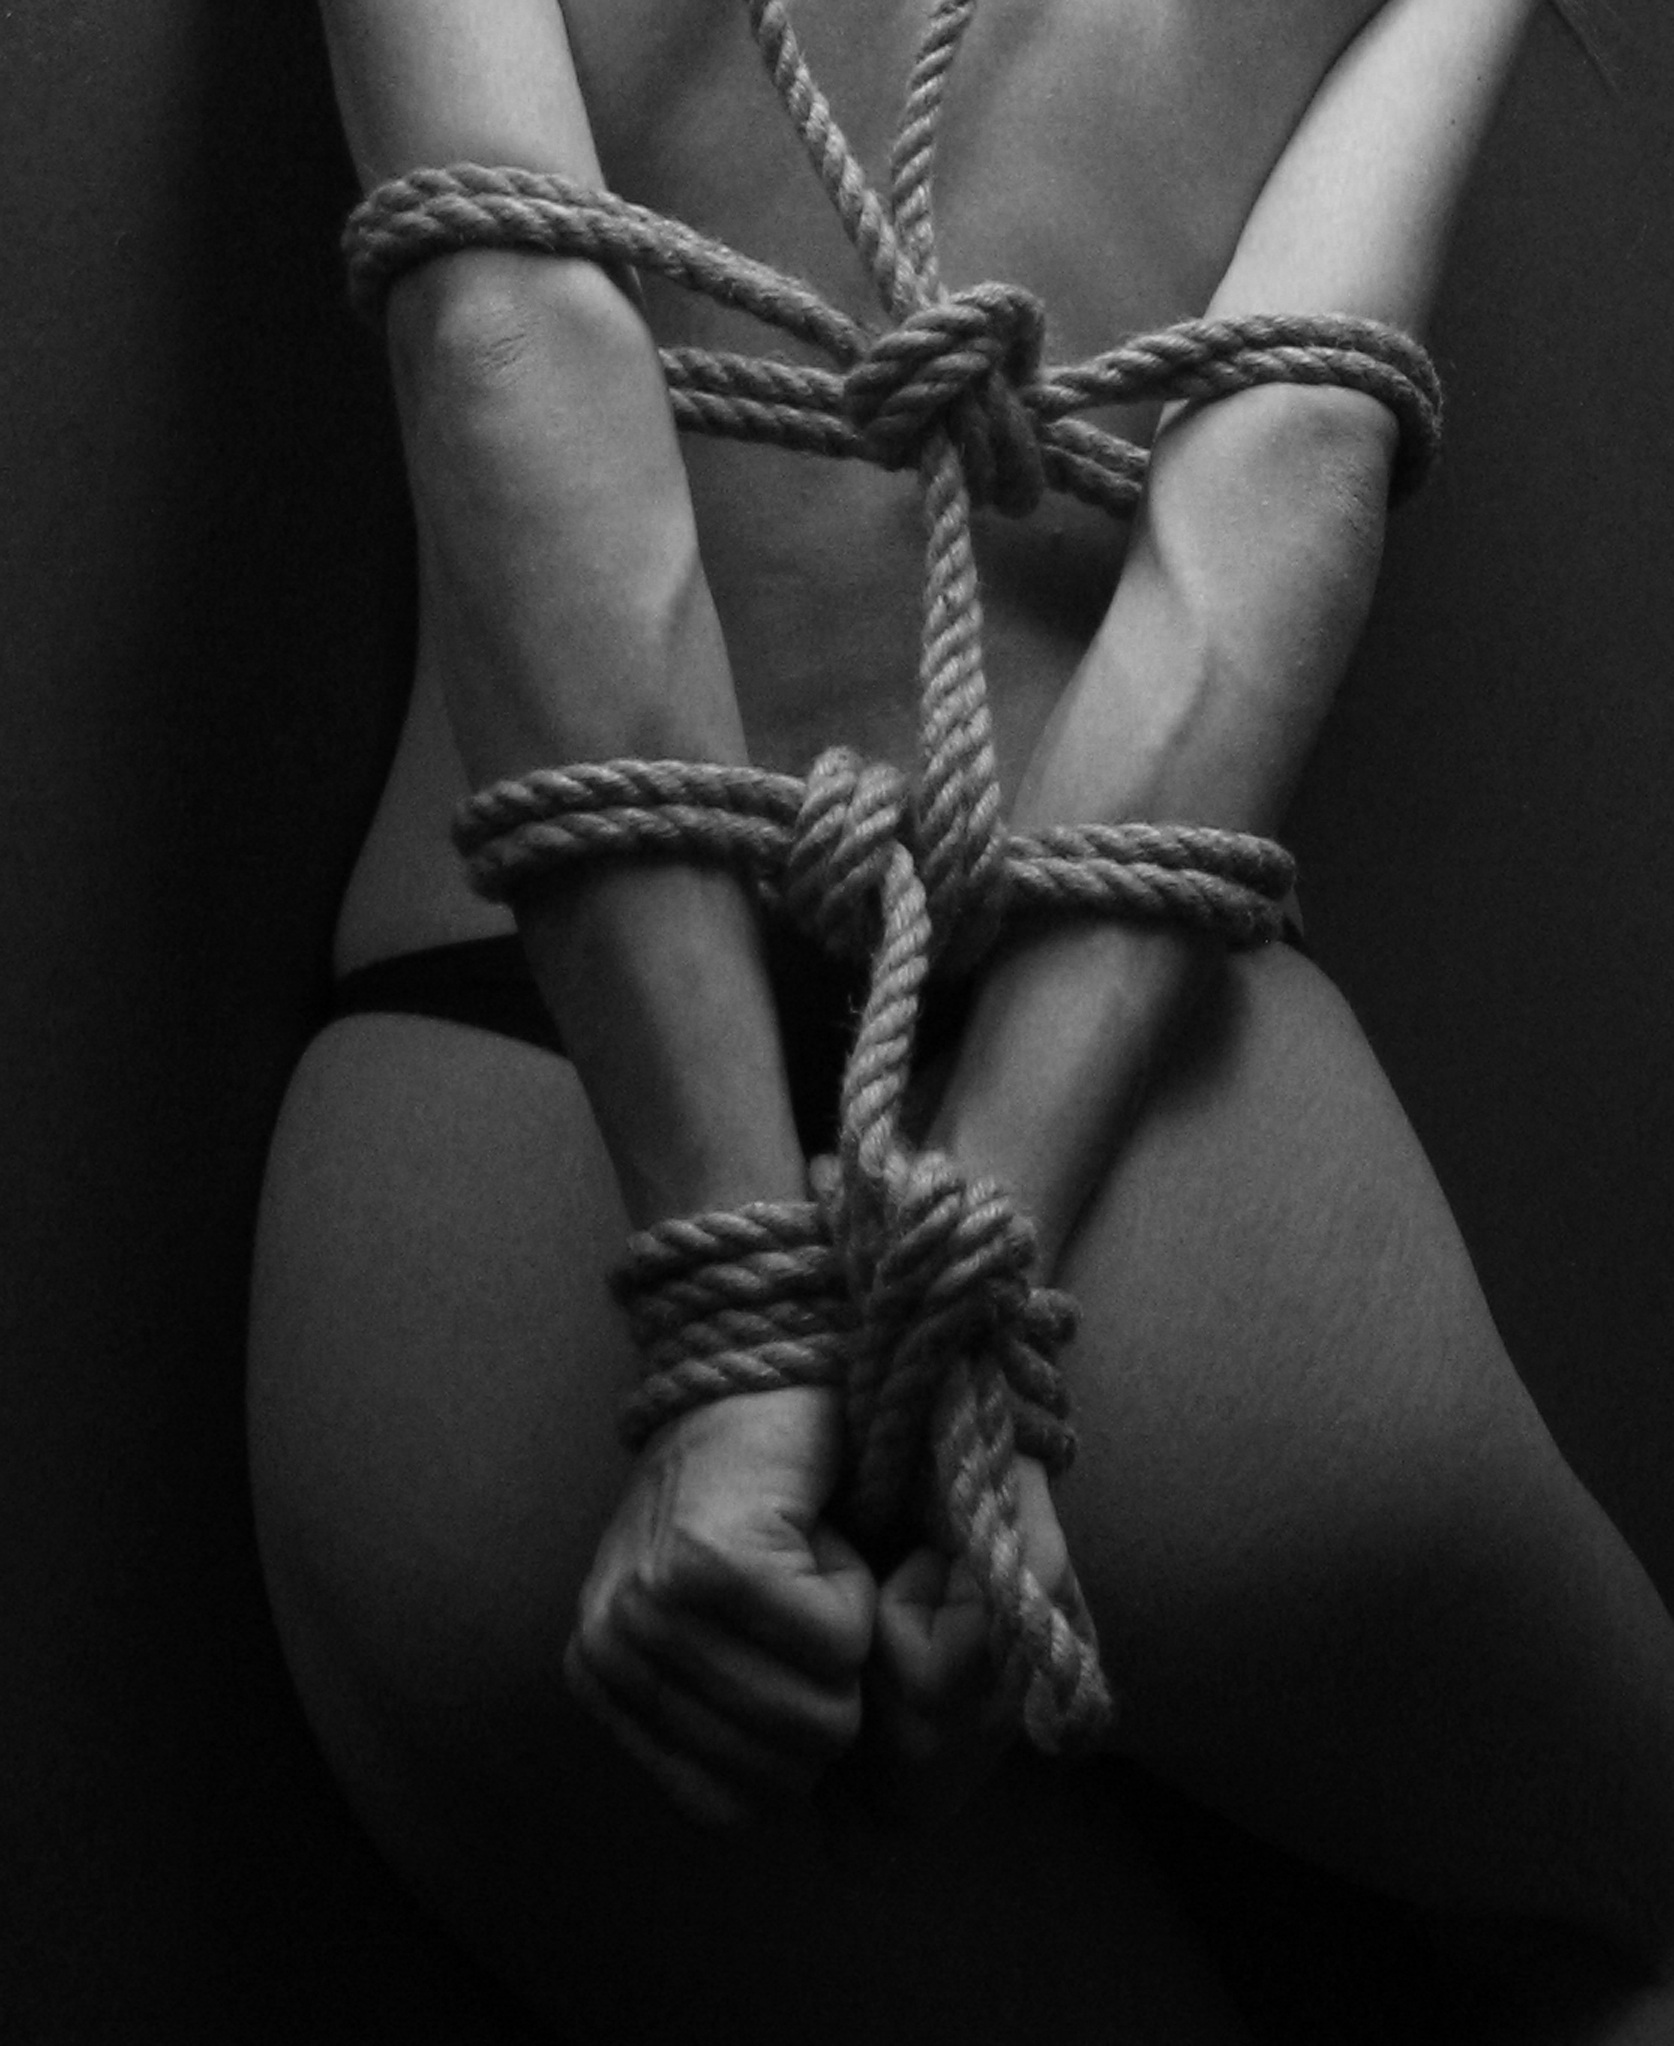
hand, rope, black and white, woman, photography, female, model, young, darkness, black, monochrome, lady, arm, muscle, chest, close up, posing, ass, art, hands, back, hot, pose, sexy, nude, body, adult, erotic, sexual, tied, bondage, monochrome photography